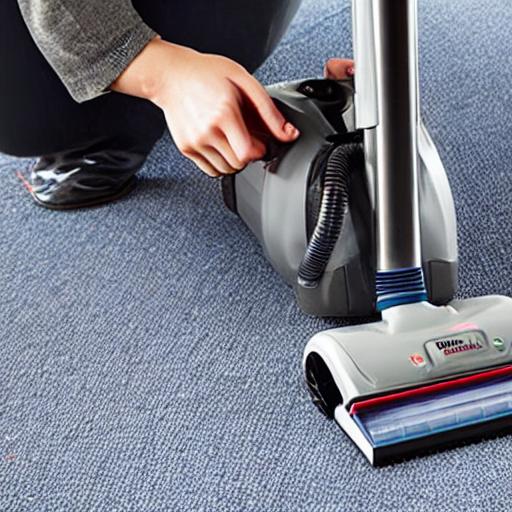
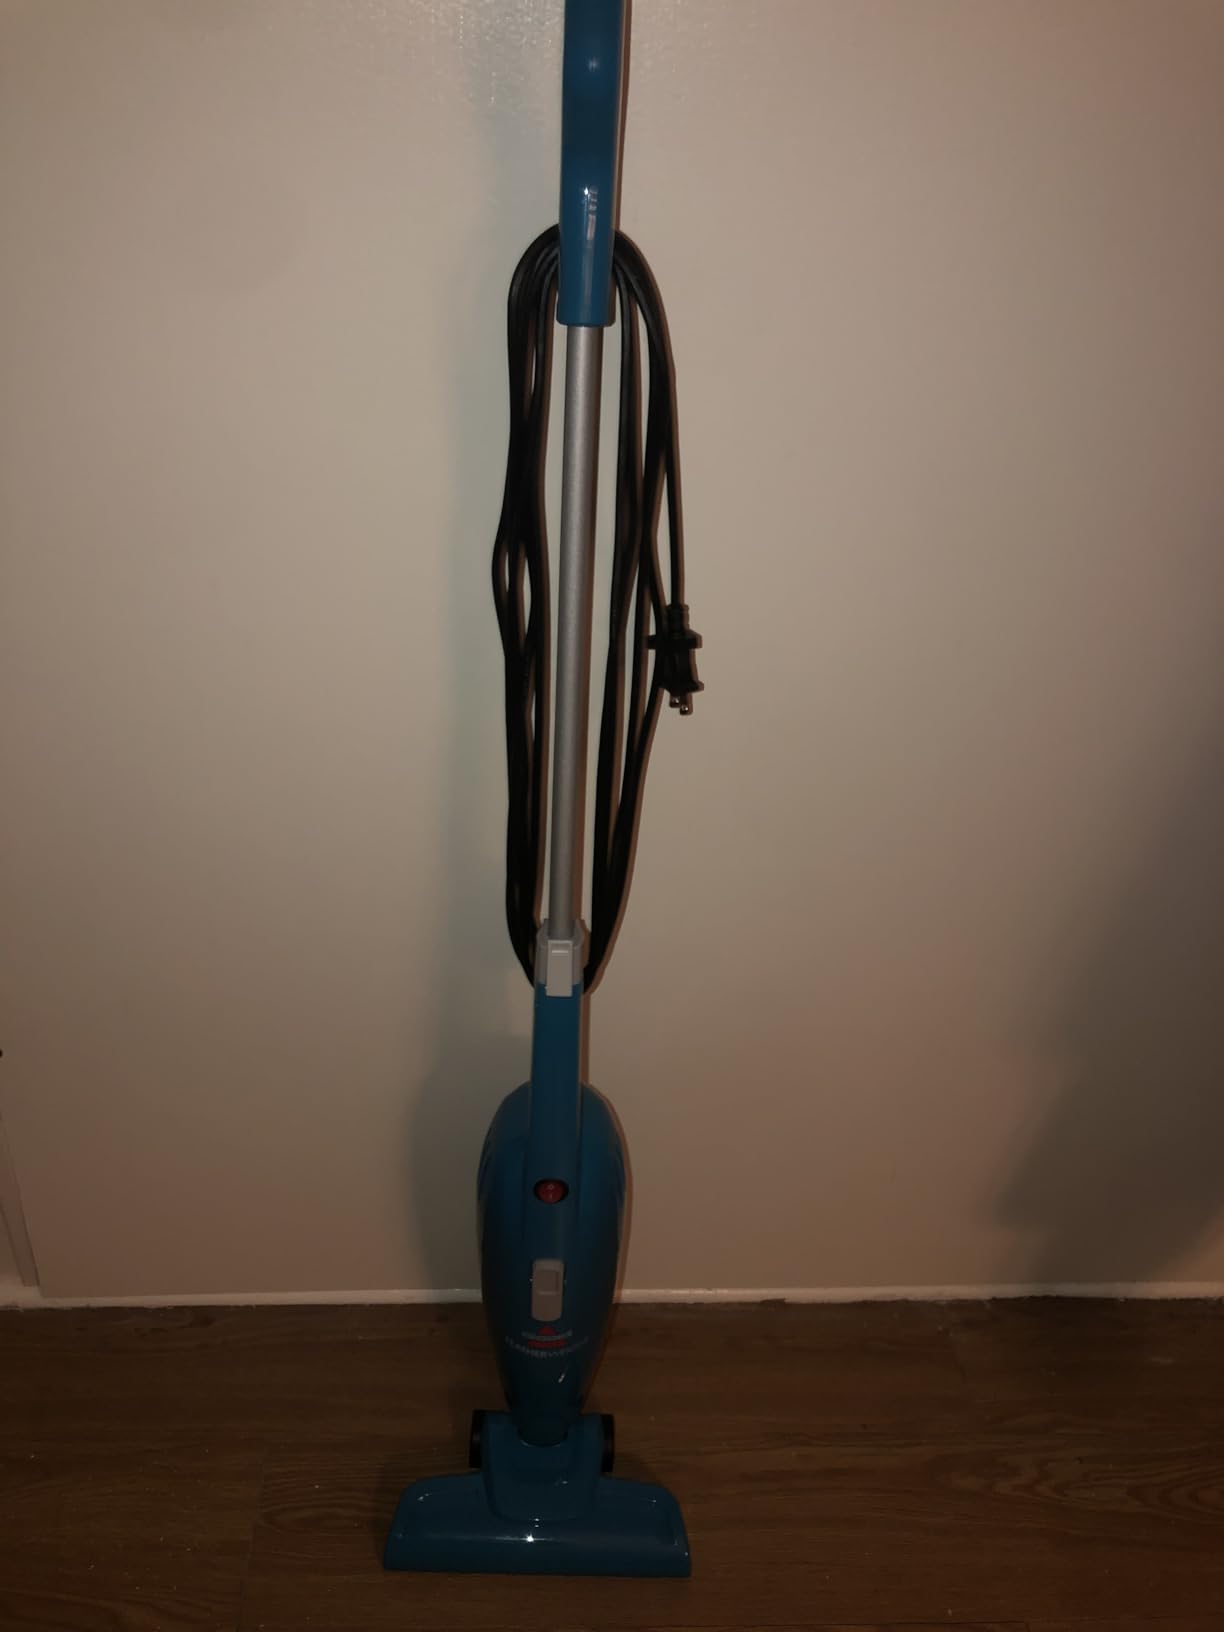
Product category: items_vacuum
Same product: no